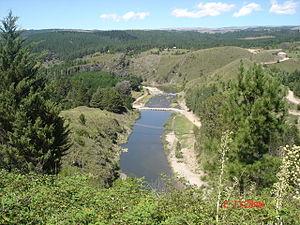
La province de Córdoba est une province de l'Argentine. Située dans le centre-nord du pays, elle est parfois appelée le « Cœur de l'Argentine ». Sa capitale est Córdoba, la deuxième plus grande ville du pays. La province a une superficie de 165 321 km² et une population de 3 567 654 habitants en 2015, ce qui en fait la deuxième province la plus peuplée du pays, après celle de Buenos Aires.